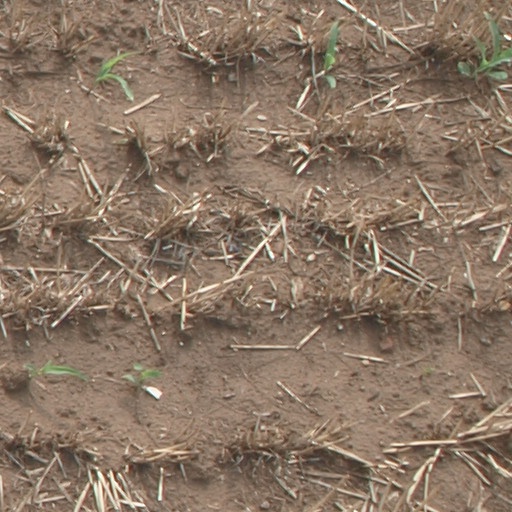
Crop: maize; corn